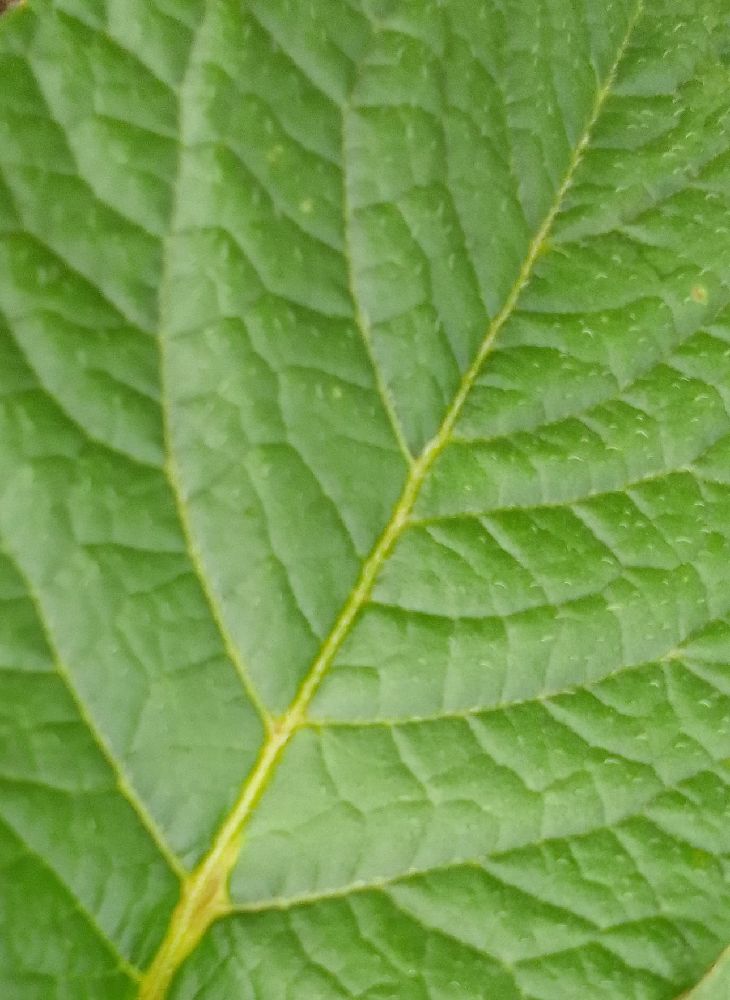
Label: Healthy